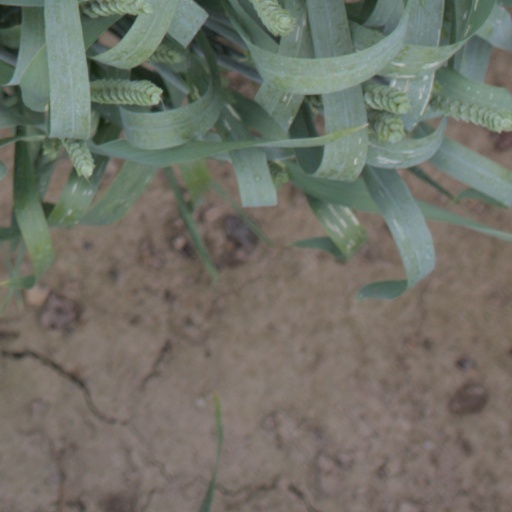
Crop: wheat